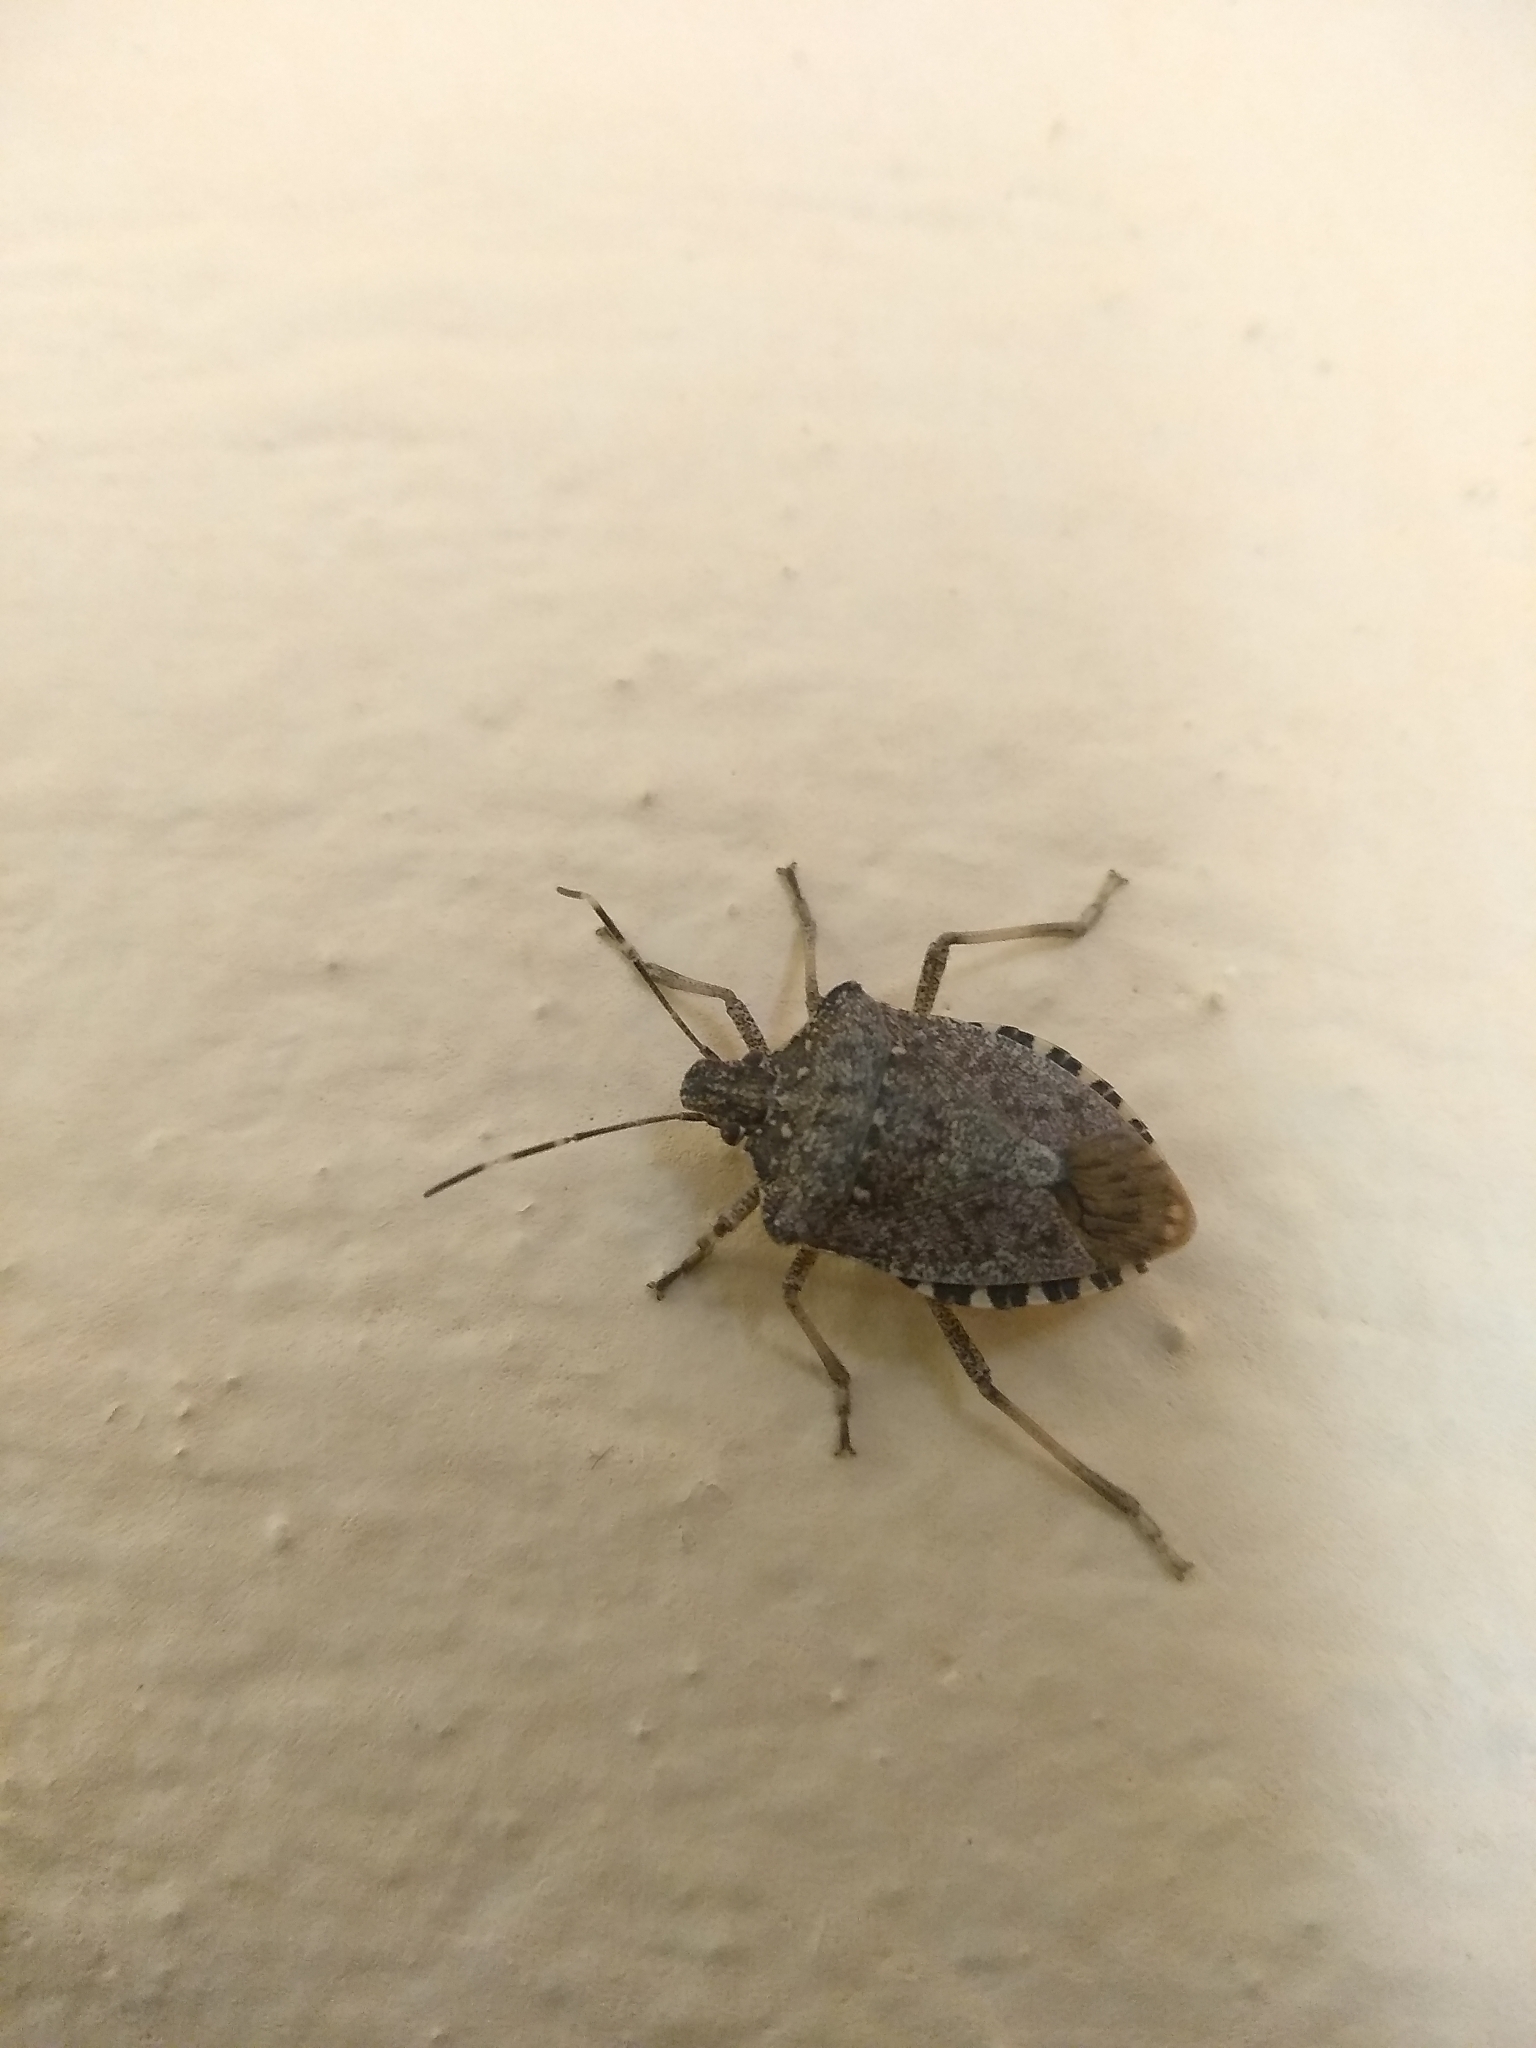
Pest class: stink_bug